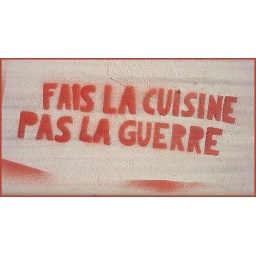
On a street wall in Brussels. Litterally, &amp;quot;Cook, don't fight!&amp;quot;